Jamie Leweling

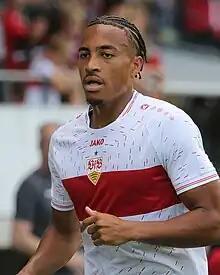
Leweling with VfB Stuttgart in 2023

Jamie Leweling (born 26 February 2001) is a German professional footballer who plays as an attacking midfielder, right winger, or forward for club VfB Stuttgart and the Germany national team.